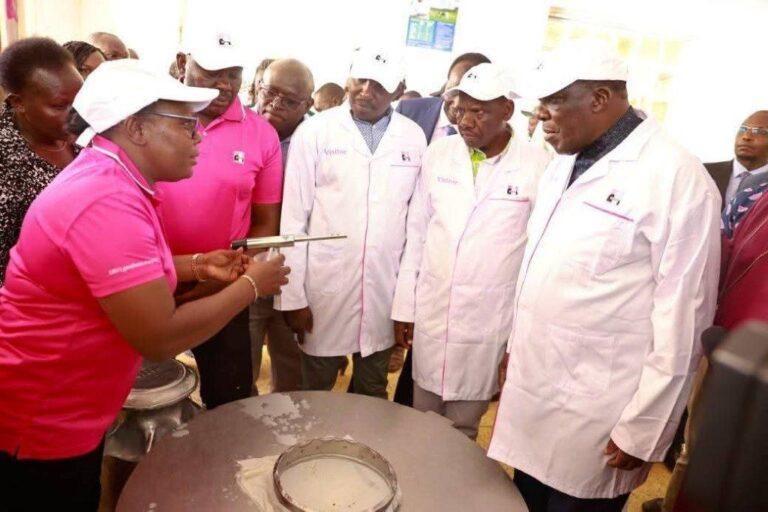
Waziri wa nchi ya Kenya amekuja kwangalia kazi linavyo endelea.Kuna mama mmoja anavyomweleza kufanya kazi ama vile kazi yao inaendelea,ameshika kitu mkononi na kuna maziwa hapo.Waziri huyu ni kama anataka kutazama vile hawa watu wanafanya kazi yao.